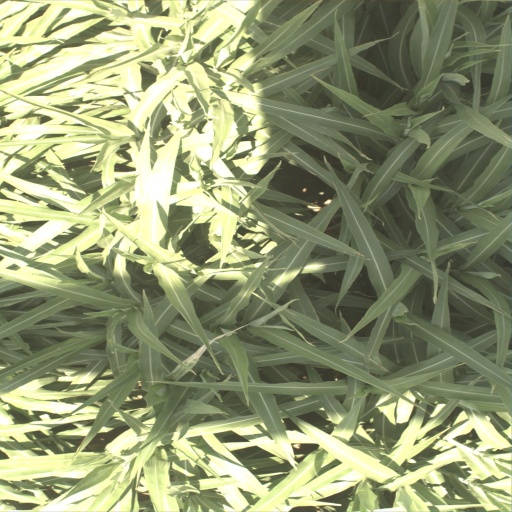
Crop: sorghum